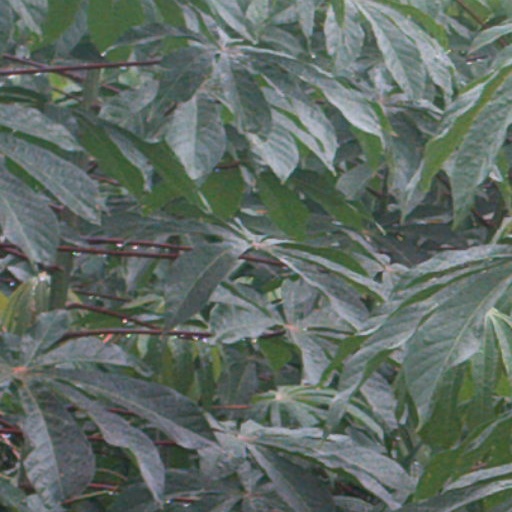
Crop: cassava